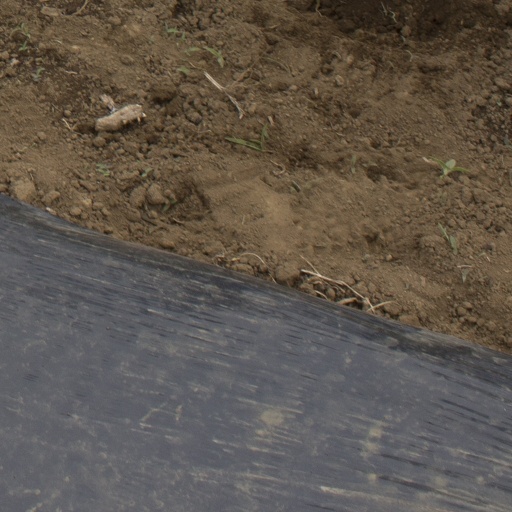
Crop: Jerusalem artichoke